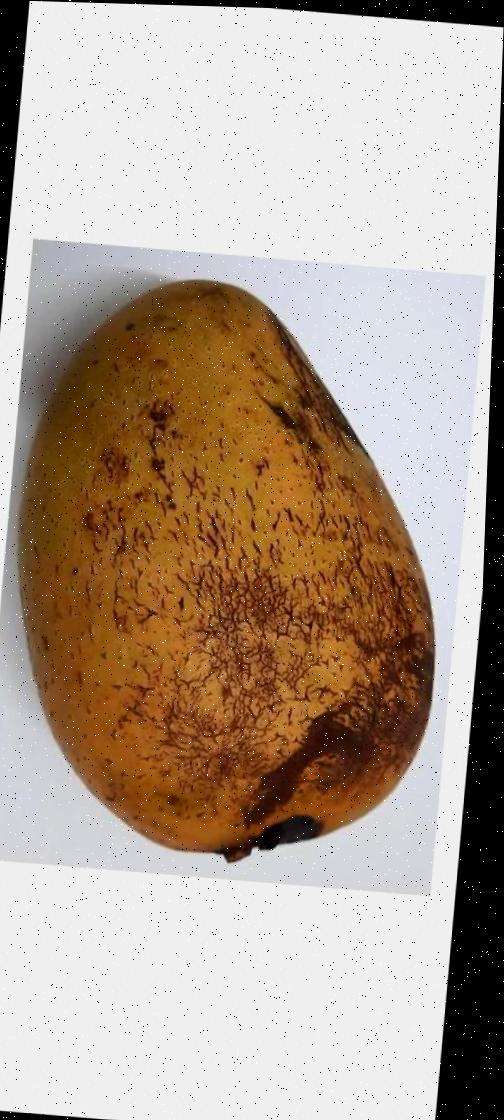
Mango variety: Ashshina Classic